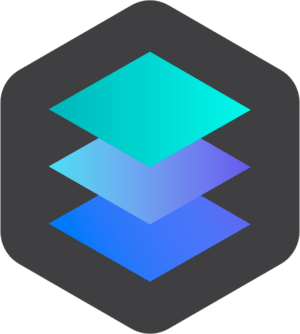
Luminar est un logiciel de retouche photo développé par Skylum, disponible pour Windows et macOS.